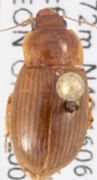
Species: Amara quenseli
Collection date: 2018-07-03
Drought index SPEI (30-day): -1.442
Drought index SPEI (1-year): -1.01
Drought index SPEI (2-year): -0.88